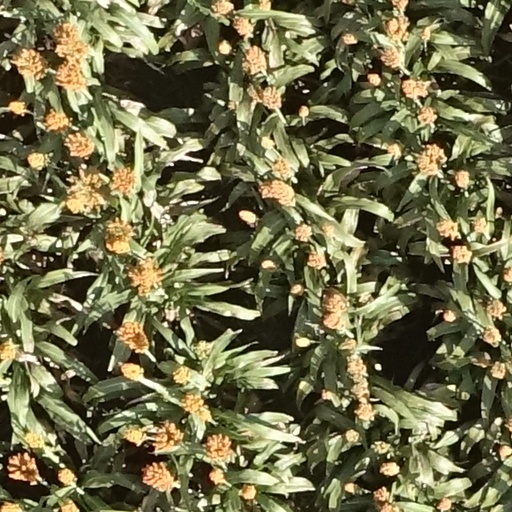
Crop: sorghum